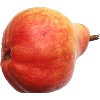
Label: Pear Red 1